Tony Conigliaro

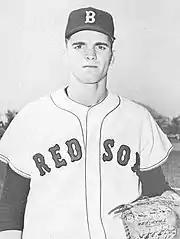
Conigliaro in 1965

During spring training in 1967, Conigliaro suffered a hairline arm fracture from a pitched ball. Through 95 games, he had 20 home runs in only 349 at-bats, while batting .287 with 67 RBI, 59 runs scored, and an .860 OPS. He was selected for the All-Star Game in 1967. In that season, at age 22, he not only reached a career total of 100 home runs, but attained that milestone at the youngest age for an American League player.